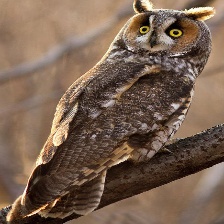
Species: LONG-EARED OWL
Scientific name: ASIO OTUS
ImageNet parent category: great_grey_owl